Prudential House

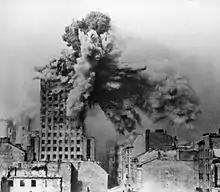
World War II: 28 August 1944, an iconic photo by Sylwester Braun which captured the moment when the building was hit by a 2-ton mortar artillery shell during the Warsaw Uprising.

At the time of its construction, the 18 story, 66m Prudential House was the sixth tallest skyscraper in Europe, after the Telefónica Building, the Boerentoren, the , the and the . Built using a steel framework, it was the tallest building in Warsaw until the Palace of Culture and Science was completed in 1955. Designed by , the Prudential House included office space on the lower stories and luxurious apartments further up. The steel framework, which was innovative at the time, was designed by Stefan Bryła and Wenczesław Poniż. Construction started in 1931 and used up over 2 million bricks, 2 thousand tonnes of concrete and 1500 tonnes of steel.